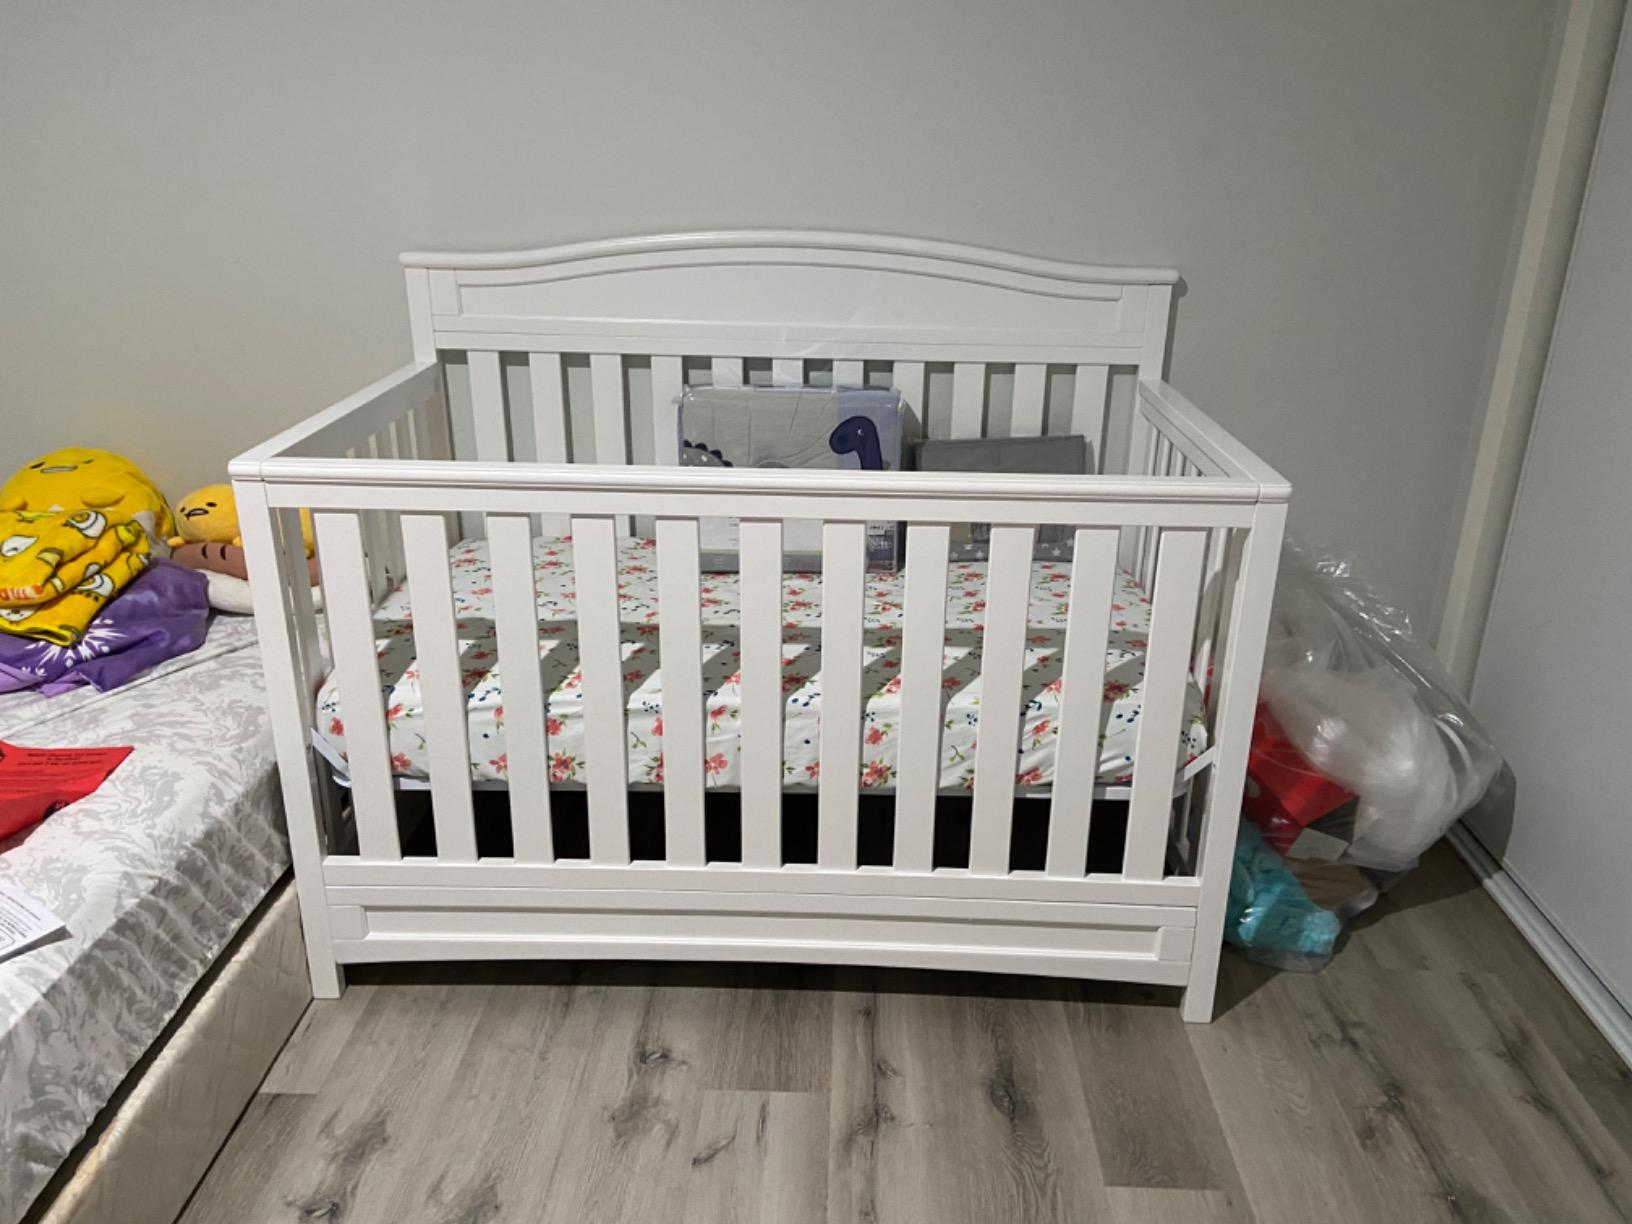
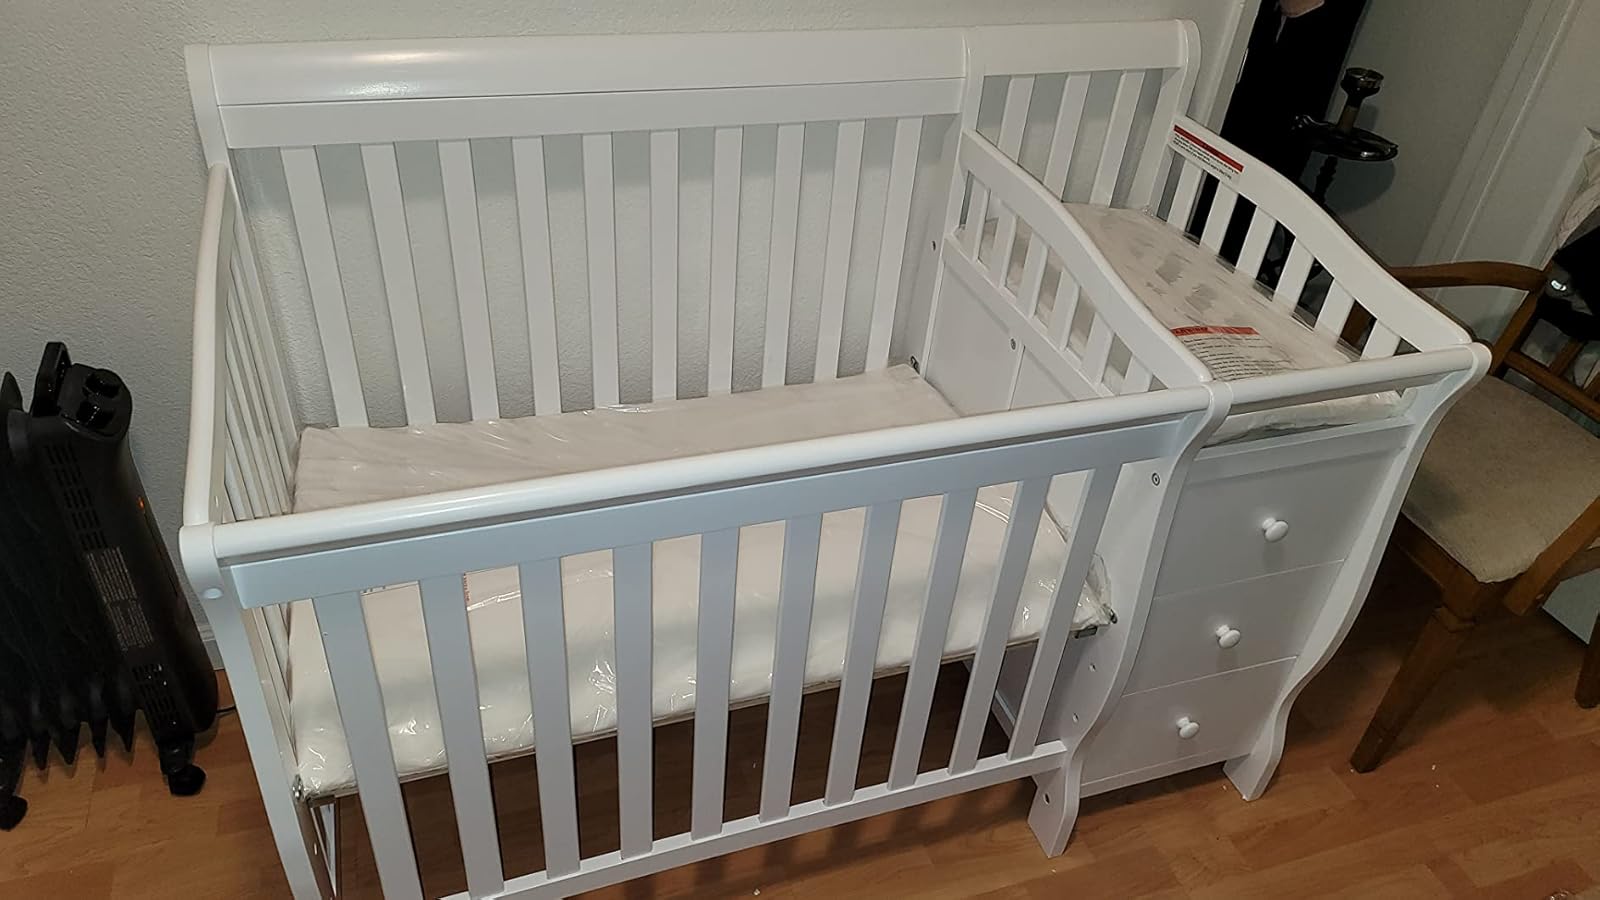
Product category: products_crib
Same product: no